Madison Heights, Michigan

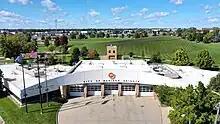
Madison Heights Fire Department Station 1 (headquarters)

The Madison Heights Police Department has 44 sworn officers. The Madison Heights Fire Department provides fire prevention and EMS services, employing 25 firefighters in two stations.